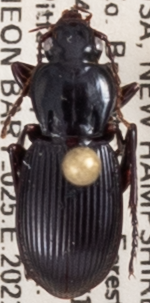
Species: Pterostichus tristis
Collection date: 2021-08-11
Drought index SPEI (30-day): -0.064
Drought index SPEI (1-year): -1.01
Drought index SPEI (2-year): -0.492